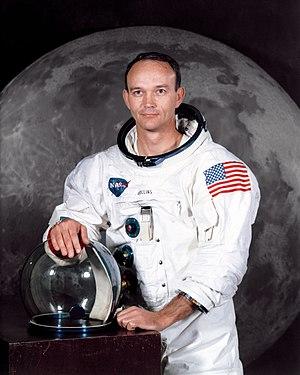
Michael Collins est un militaire, pilote d'essai, astronaute, haut fonctionnaire, cadre et homme d'affaires américain né le 31 octobre 1930 à Rome en Italie.
L'Académie militaire de West Point est une base et une académie militaire de l'armée de terre américaine, une des écoles militaires les plus prestigieuses aux États-Unis avec celle de l'Académie navale d'Annapolis et l'Académie de la Force aérienne des États-Unis.